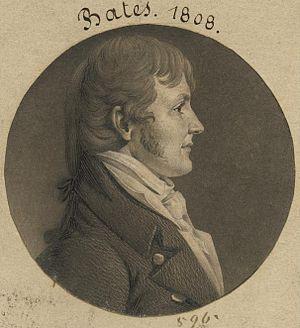
Les représentants de l'Arkansas sont les membres de la Chambre des représentants des États-Unis élus pour l'Arkansas.